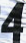
Number: 4